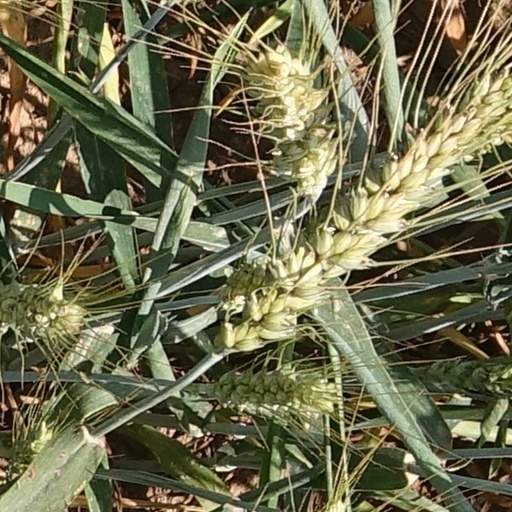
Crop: wheat